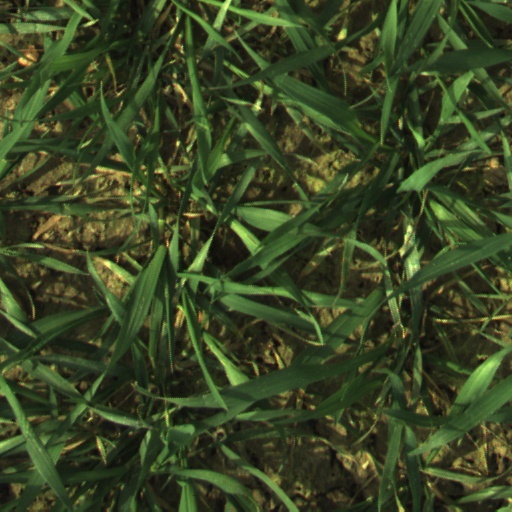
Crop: wheat